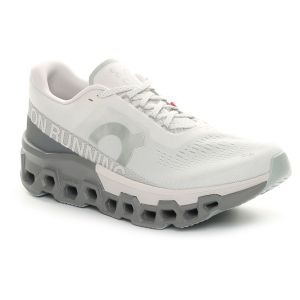
On Scarpa da Running Uomo  Running Cloudmonster 2 Ghiaccio   Sconto 20%
Prezzo: 152,00 €